Paris in the 18th century

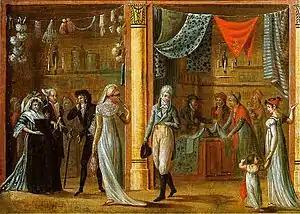
A promenade in the Palais-Royal (1798)

In October 1789 Doctor Joseph-Ignace Guillotin, in the interest of finding a more humane method, successfully had the means of execution changed to decapitation by a machine he perfected, the guillotine, built with the help of a Paris manufacturer of pianos and harps named Tobias Schmidt and the surgeon Antoine Louis. The first person to be executed with the guillotine was the thief Nicholas Jacques Pelletier, on 25 April 1792. After the uprising of the sans-culottes and the fall of the monarchy on August 10, 1792, the guillotine was turned against alleged counter-revolutionaries; the first to be executed by the guillotine was Collenot d'Angremont, accused of defending the Tuileries Palace against the attack of the sans-culottes; he was executed on 21 August 1792 on the place du Carousel, next to the Tuileries Palace. The King was executed on the Place de la Concorde, renamed the Place de la Revolution, on 21 January 1793. From that date until 7 June 1794, 1,221 persons, or about three a day, were guillotined on the Place de la Revolution, including Queen Marie-Antoinette on 16 October 1793. In 1794, for reasons of hygiene, the Convention had the guillotine moved to the place Saint-Antoine, now the rue de la Bastille, near the site of the old fortress; seventy-three heads were cut off in just three days. In June 1793, again for reasons of avoiding epidemics, it was moved to the Place du Tron-Renversé (the Place of the Overturned Throne, now Place de la Nation). There, at the height of the Reign of Terror, between 11 June and 27 July, 1,376 persons were beheaded, or about thirty a day. After the execution of Robespierre himself, the reign of terror came to an end. The guillotine was moved to the Place de Grève, and was used only for the execution of common criminals.